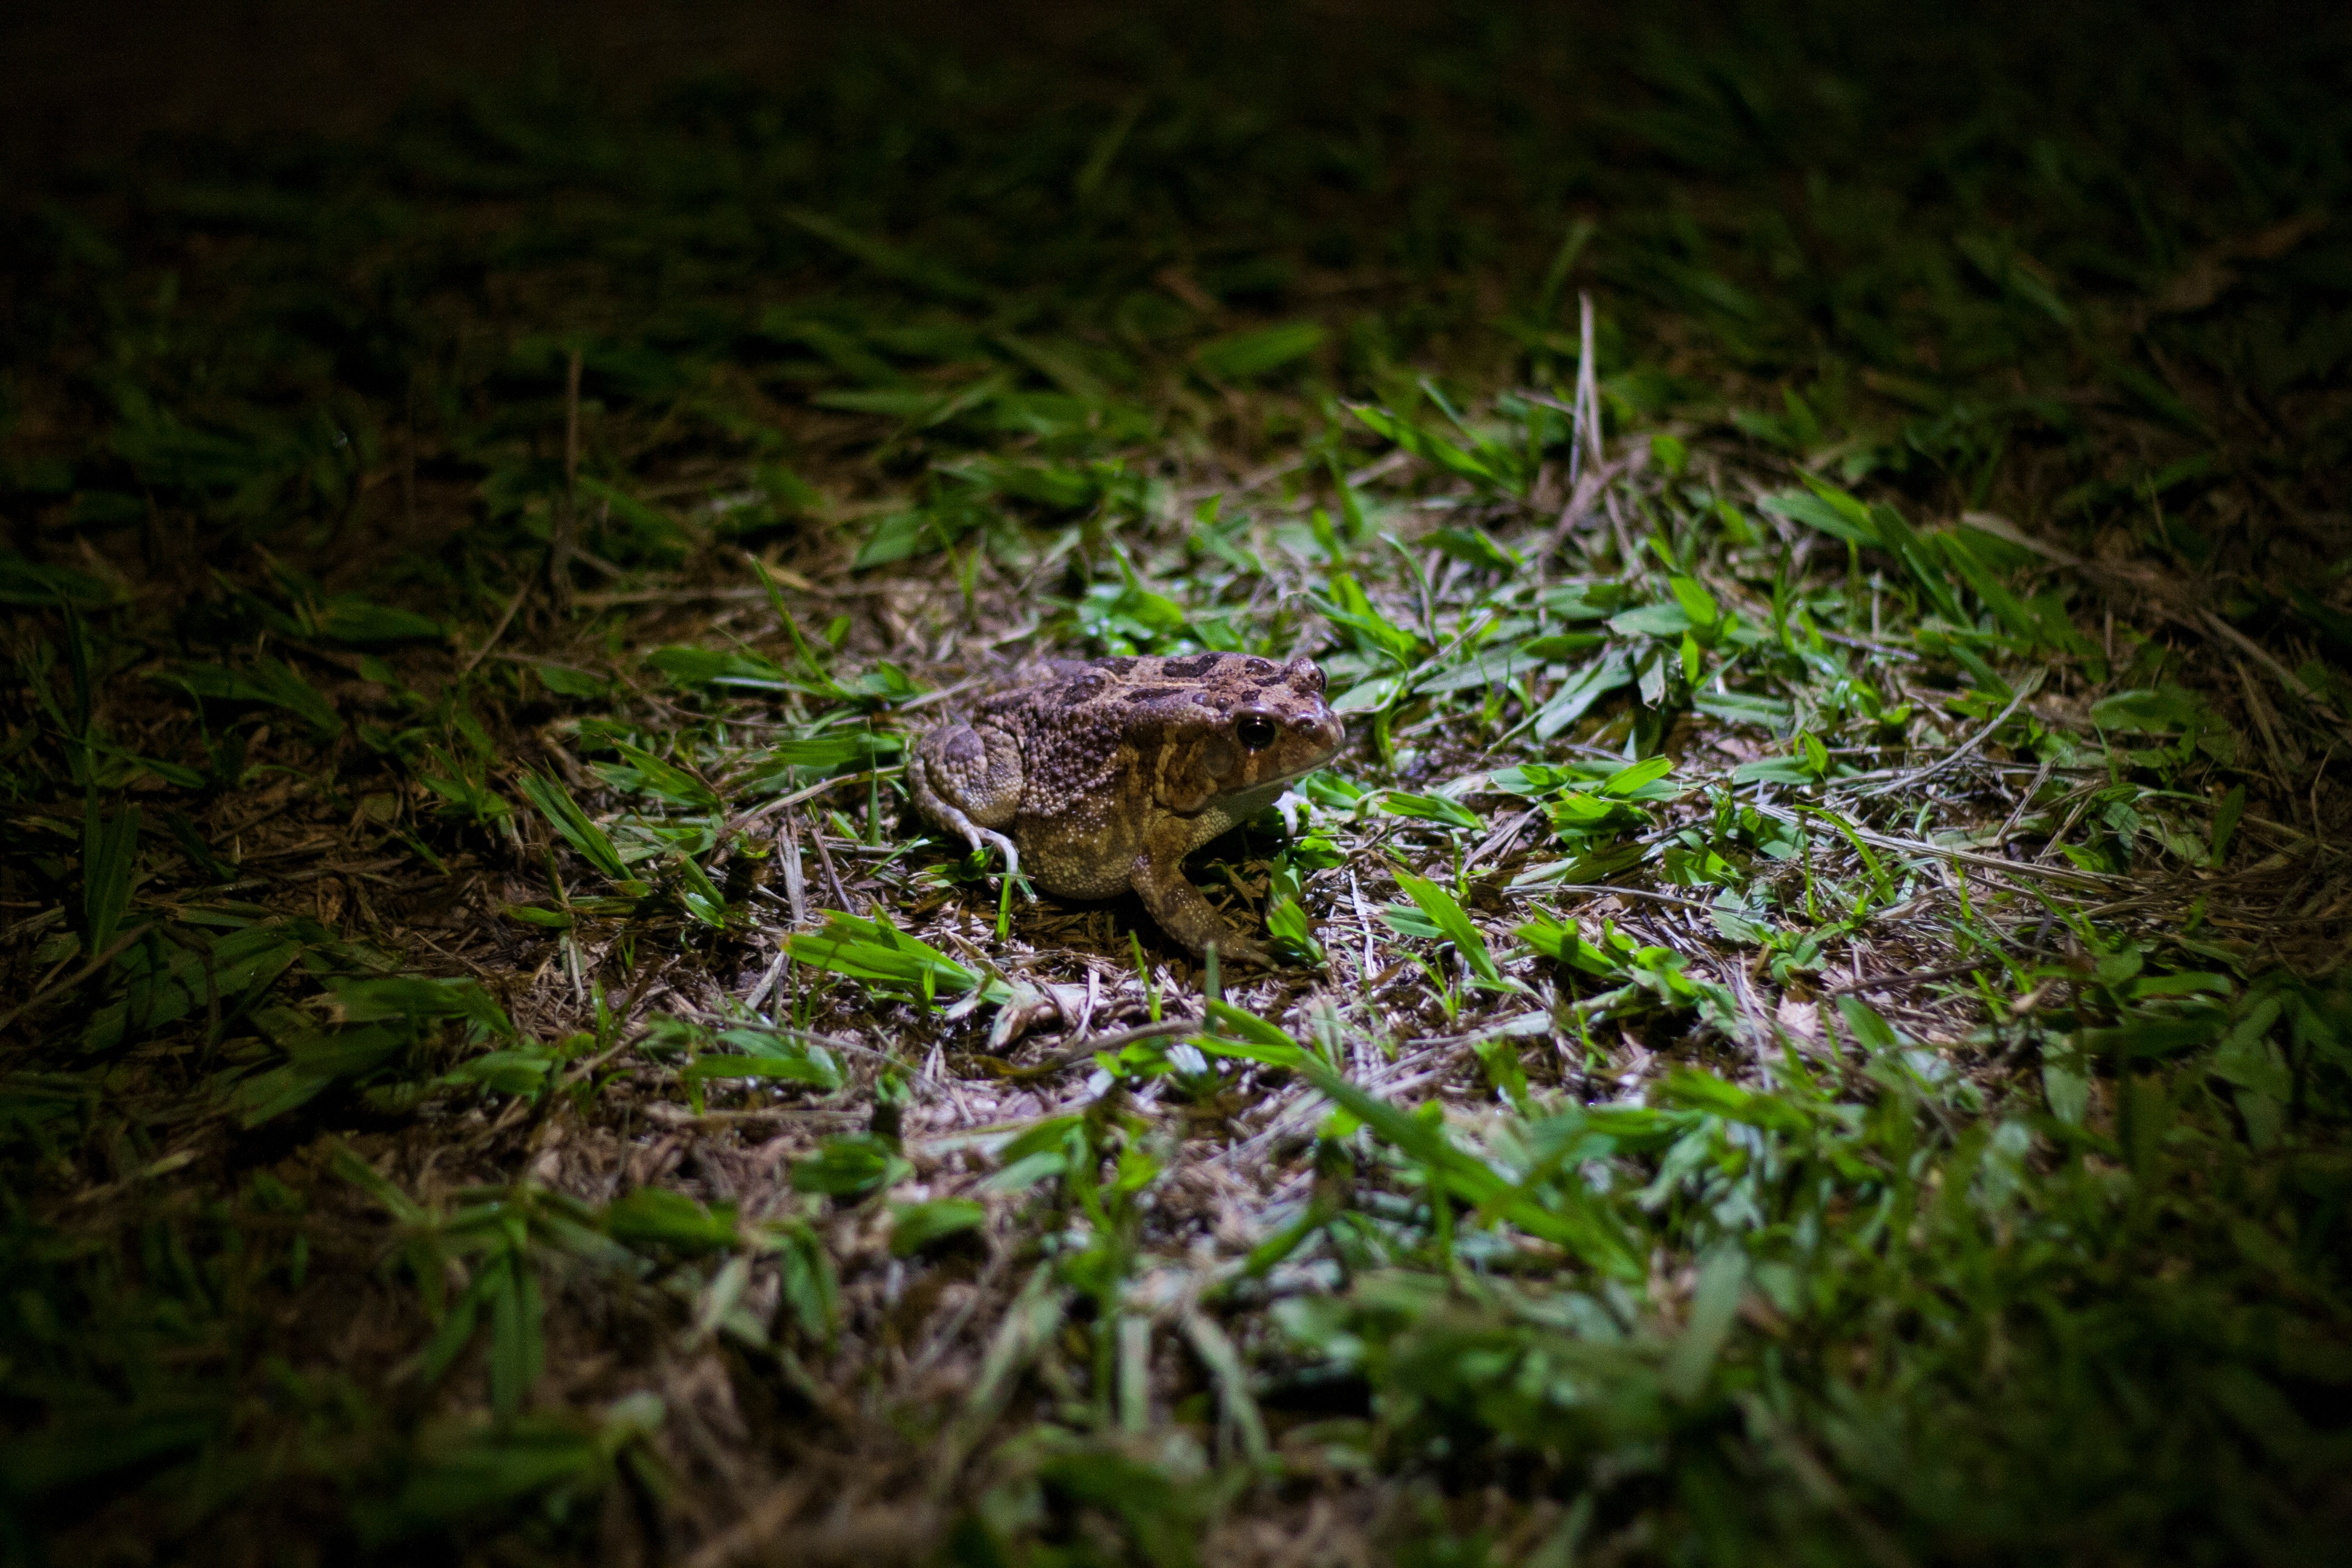
nature, forest, grass, leaf, wildlife, green, jungle, reptile, fauna, vertebrate, habitat